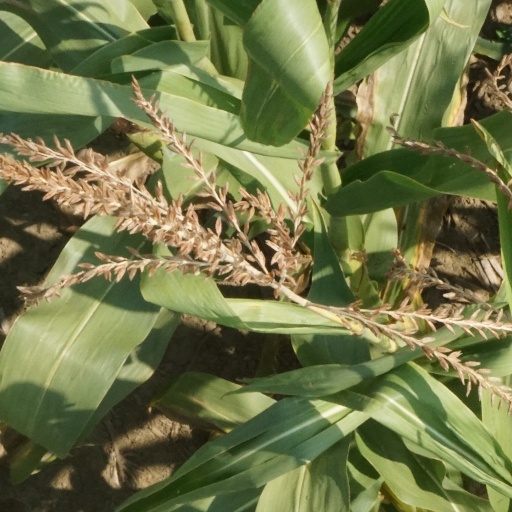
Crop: maize; corn